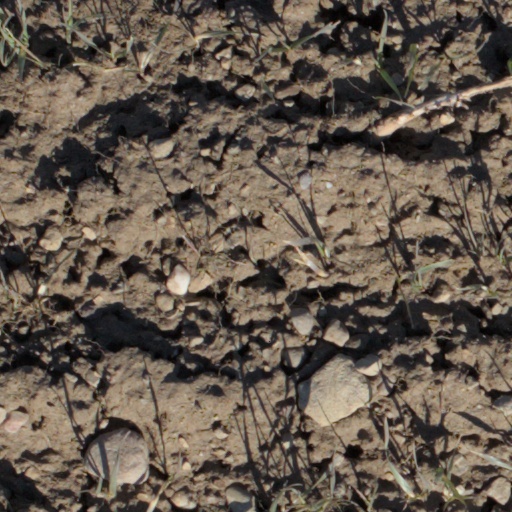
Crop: wheat